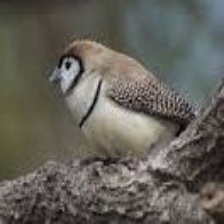
Species: DOUBLE BARRED FINCH
Scientific name: TAENIOPYGIA BICHENOVII
ImageNet parent category: house_finch